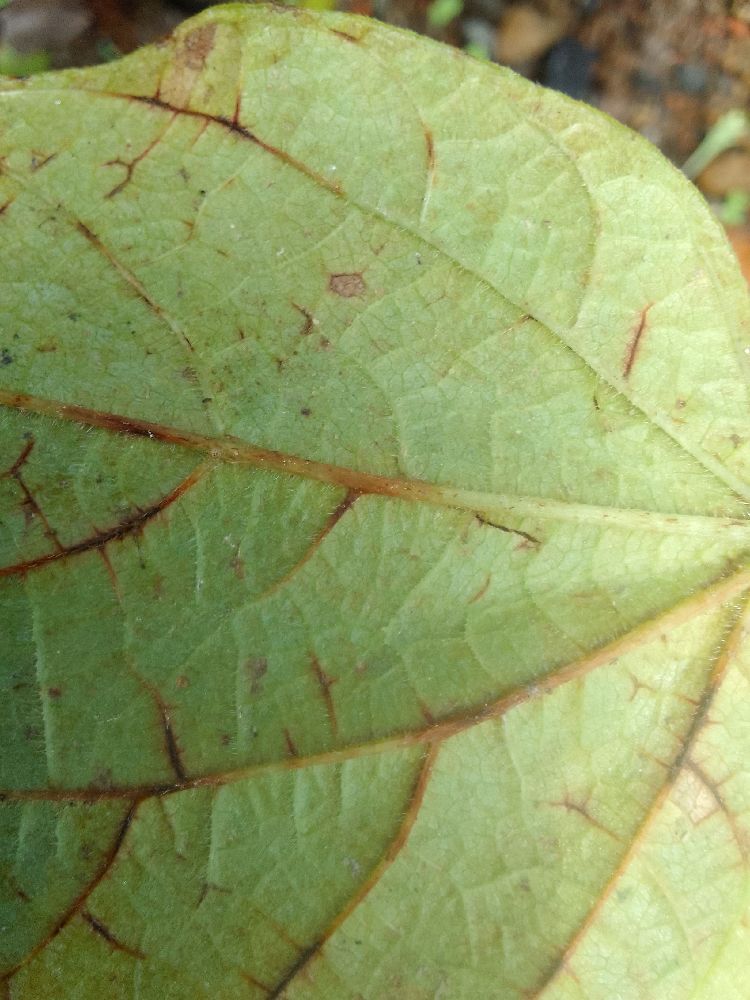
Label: anthracnose